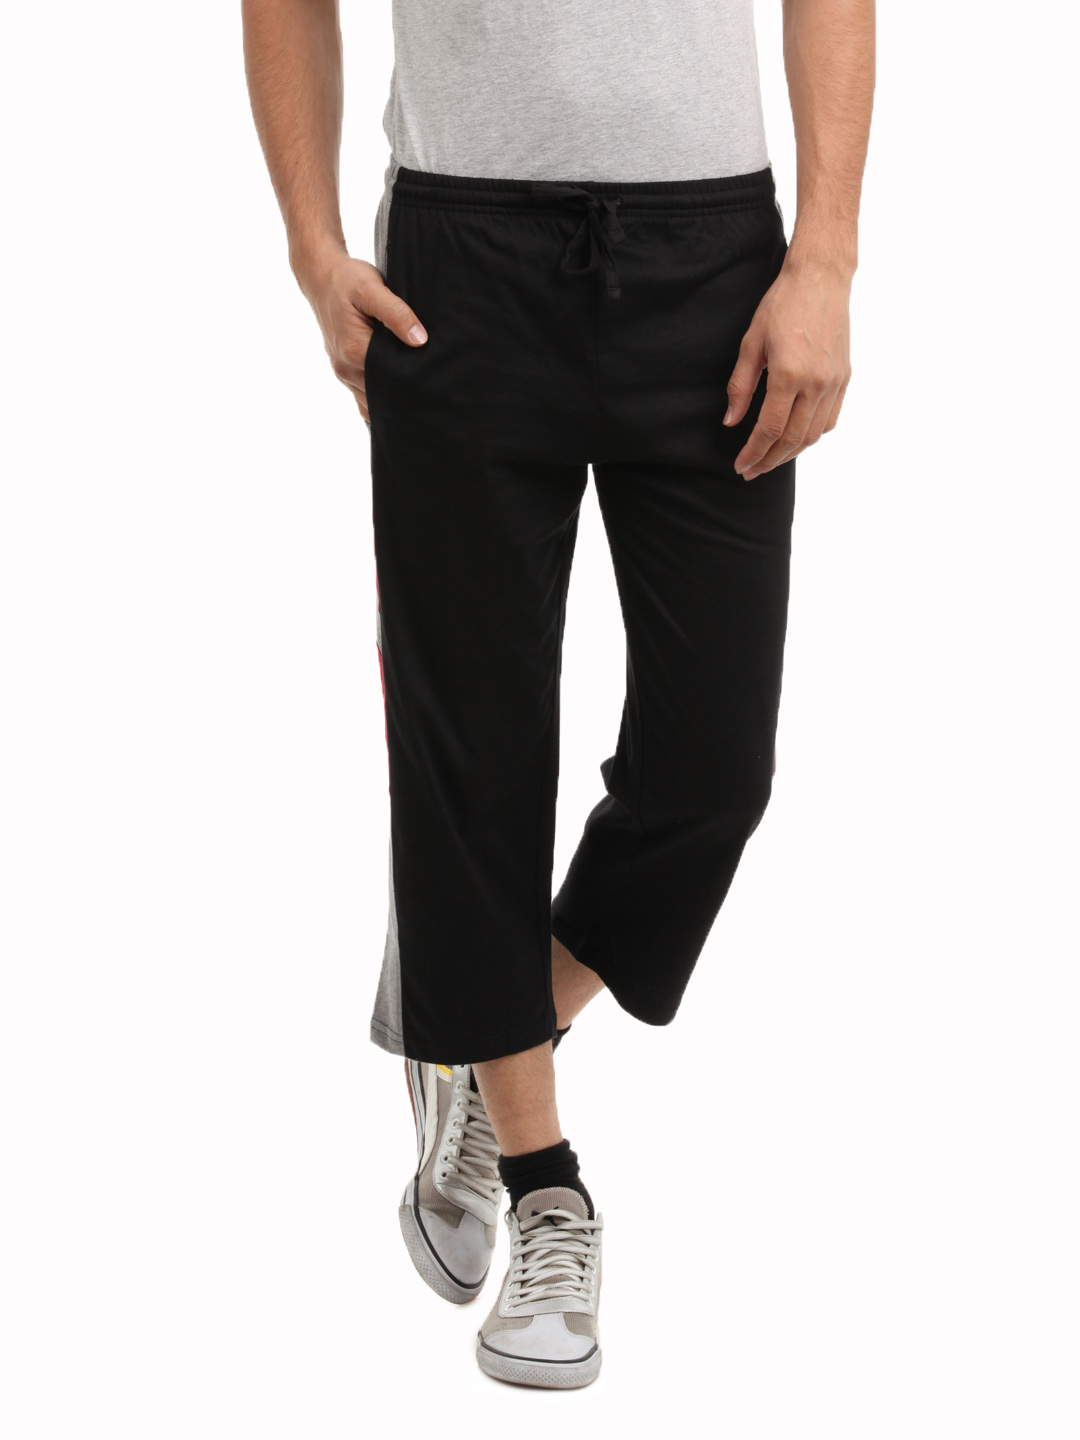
Hanes Men Black Panelled 3/4th Pants
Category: Apparel / Bottomwear / Shorts
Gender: Men
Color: Black
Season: Summer 2016
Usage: Casual